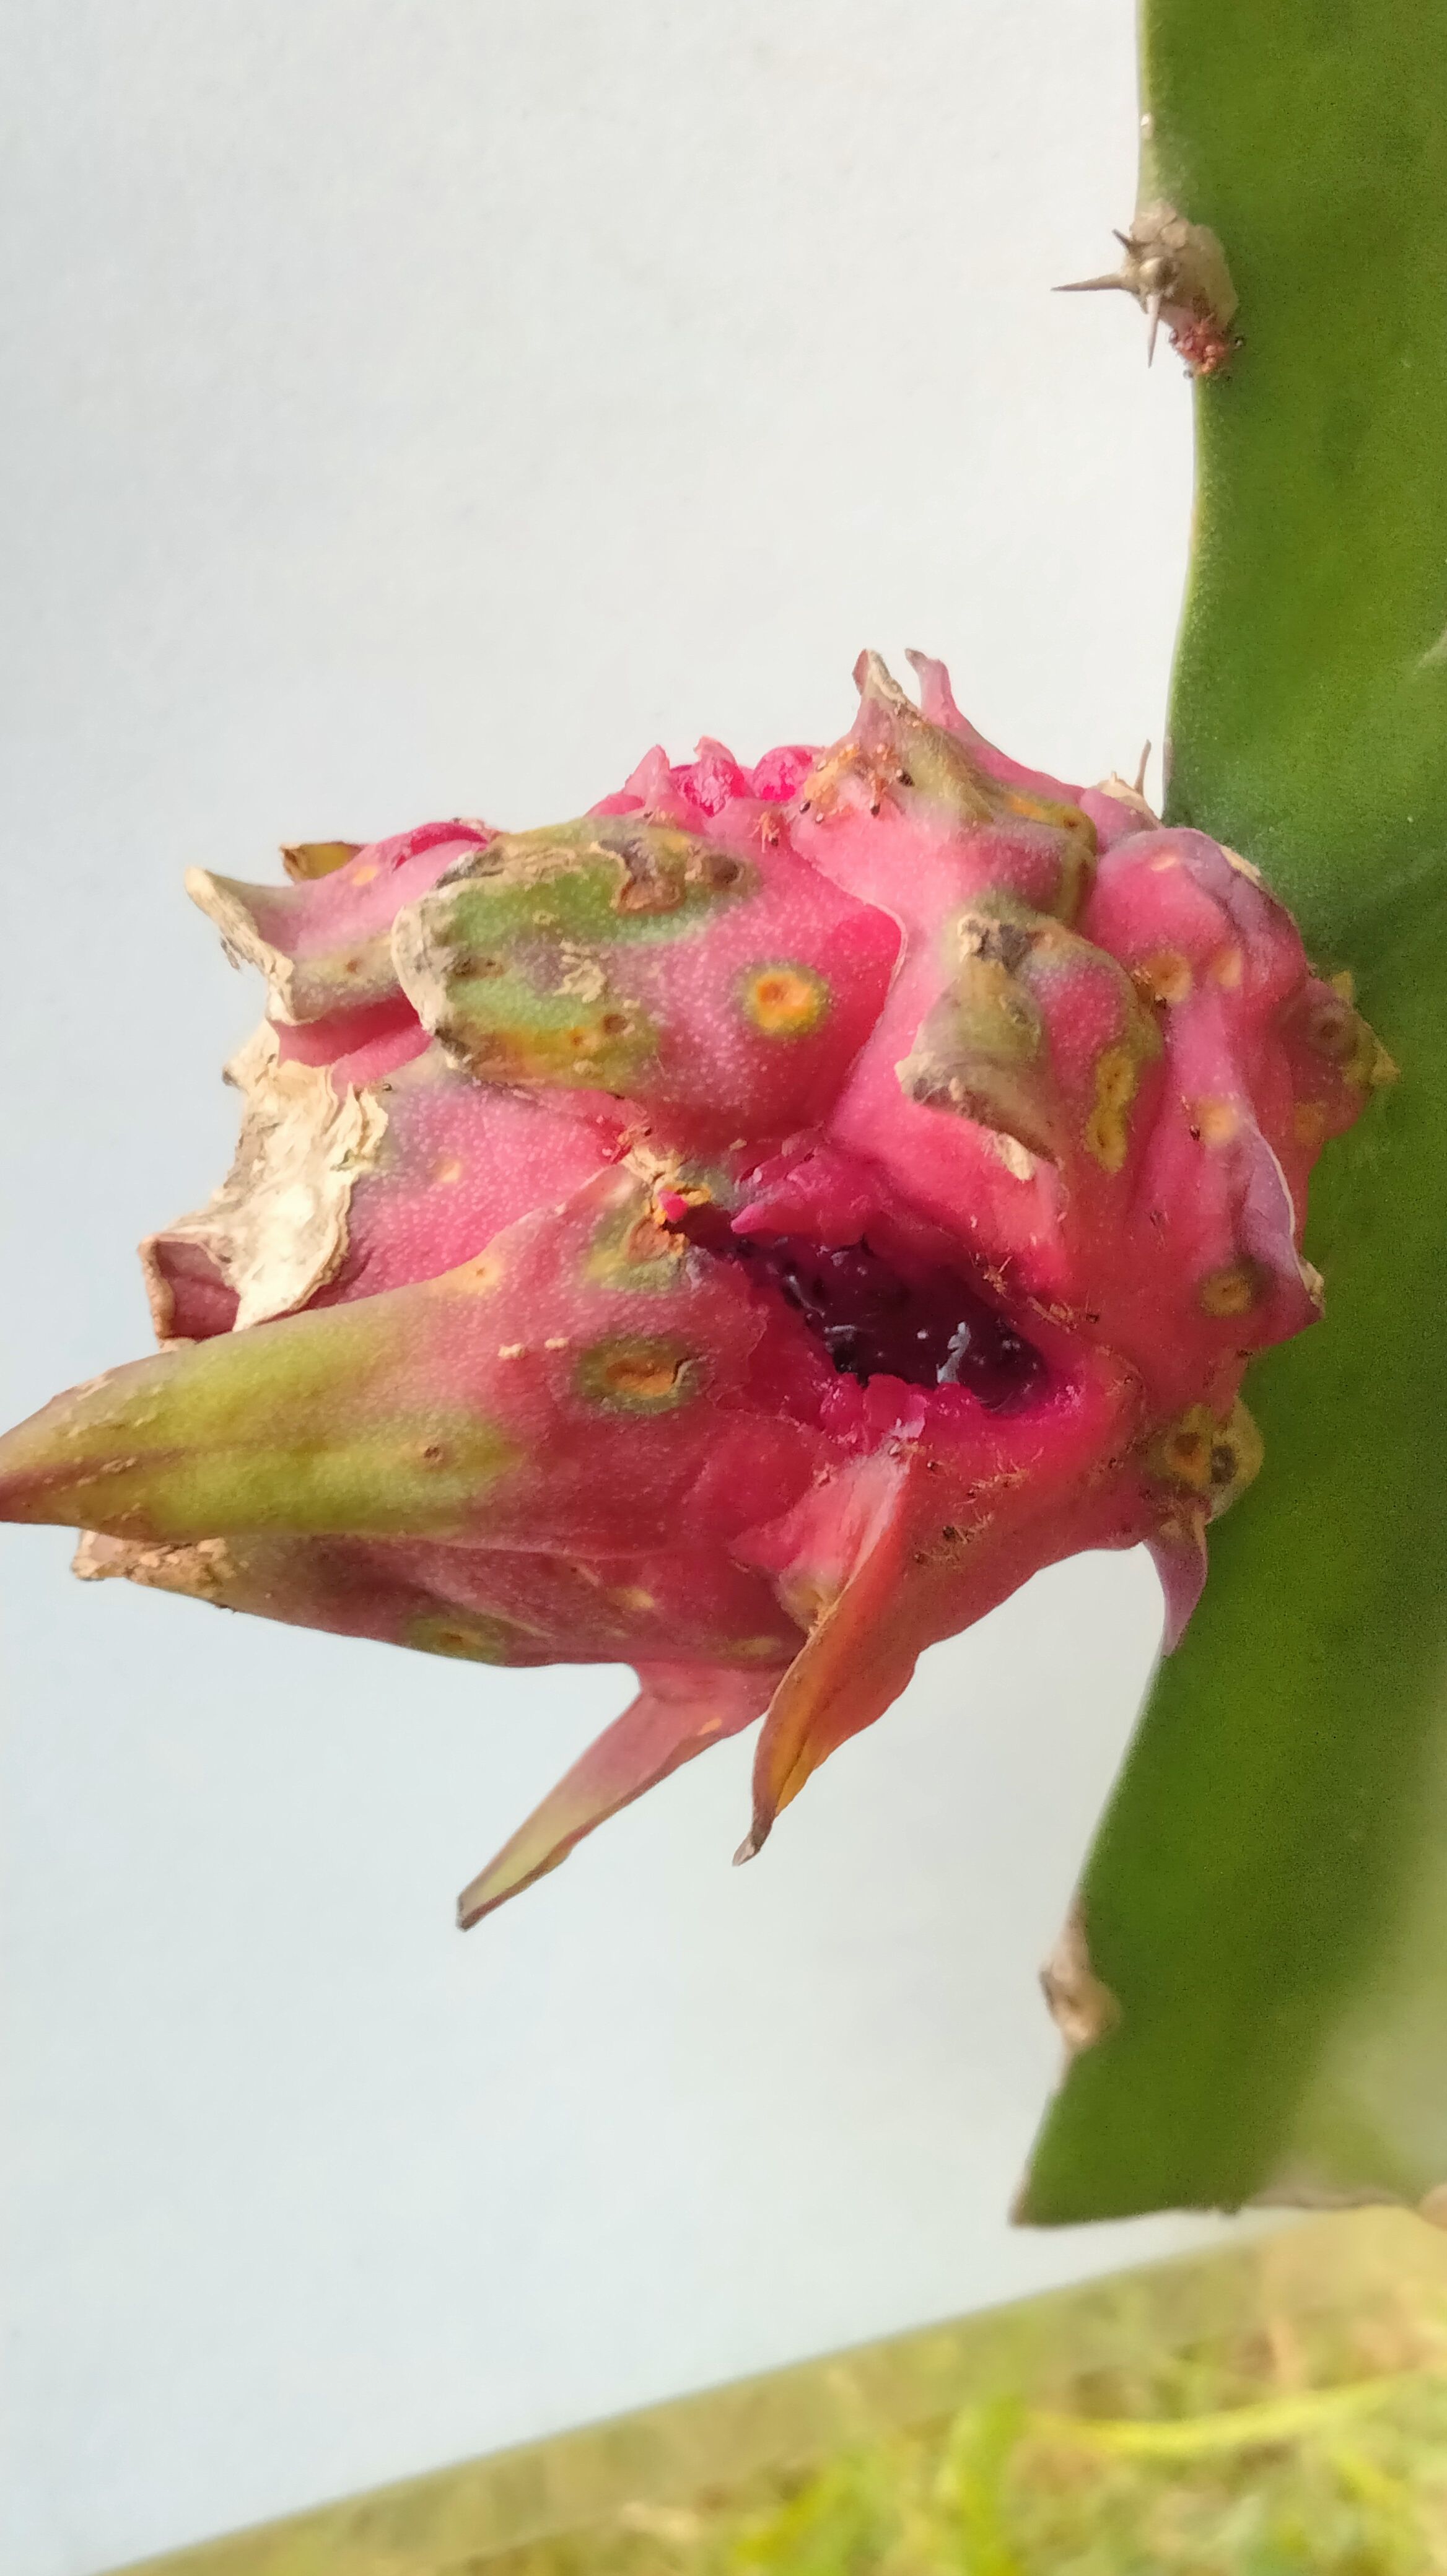
Label: Bad fruit